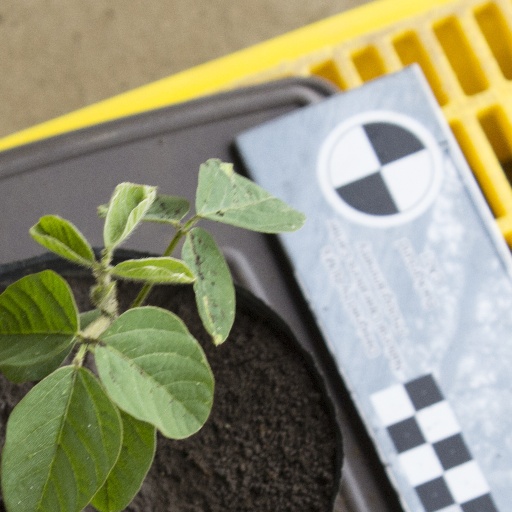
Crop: soybean